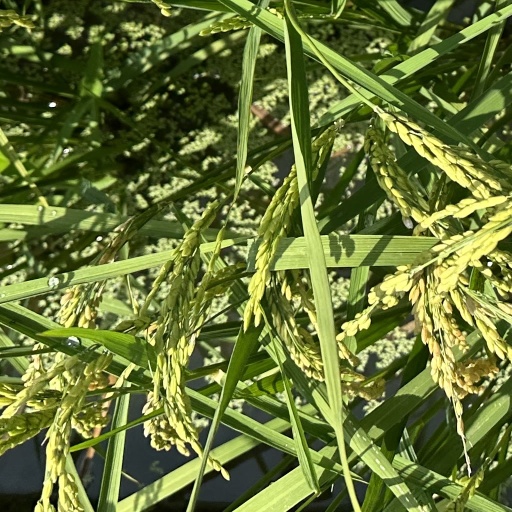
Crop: rice